Naweed Zaman

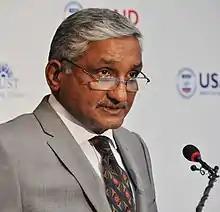
Zaman in 2017

Naweed Zaman is a retired three-star rank general of the Pakistan Army.